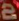
Number: 2